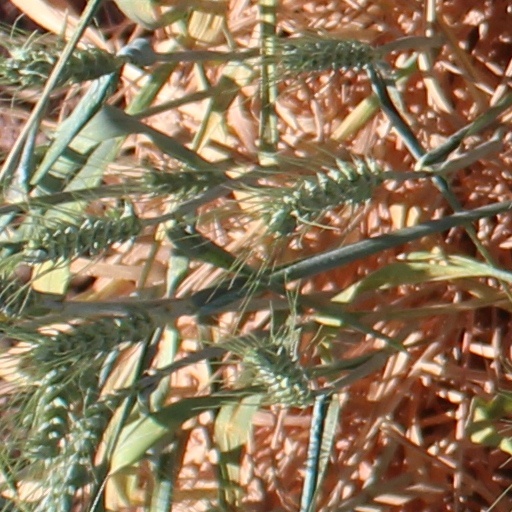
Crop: wheat